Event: Ecuador Earthquake
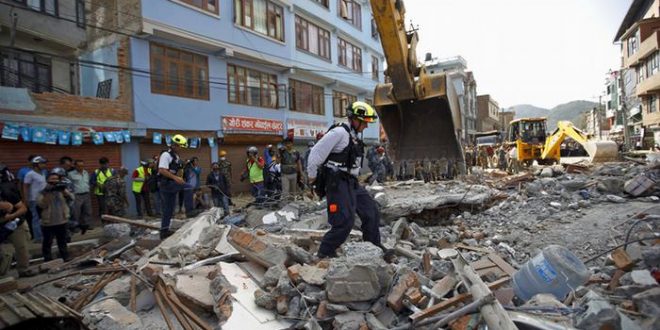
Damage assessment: damage